Twink

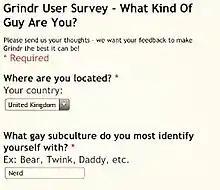
Grindr survey asking users what subculture they identify with prior to its update in 2017, using "twink" as an example

Twink is gay slang for a man who is usually (but not always) in his late teens to twenties whose traits may include a slim to average physique, a youthful appearance, and little or no body hair. "Twink" is used both as a neutral descriptor, which can be compared with "bear", and as a pejorative.